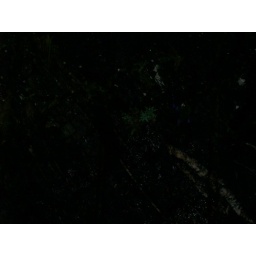
The cliff on the side of the road had some pretty flowers in it :)